Dwarf elephant

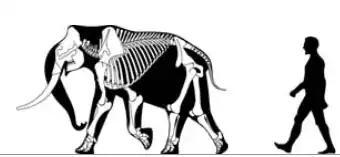
Skeletal restoration of the pygmy mammoth ("Mammuthus exilis") showing size compared to a human

Sicily and Malta were inhabited by two successive waves of dwarf elephants derived from "P. antiquus," which first arrived on the islands at least 500,000 years ago. The first of these species is "P. falconeri ," which is one of the smallest dwarf elephant species at around tall, and was strongly modified from its ancestor in numerous aspects, which lived in a depauperate fauna with no other large mammal species."" Later, around 200,000 years ago, this species was replaced by a second colonisation by "P. antiquus", which gave rise to the larger (though still considerably dwarfed) tall species "P. mnaidriensis," which on Sicily lived alongside a number other large mammal species, including herbivores and carnivores. The youngest records of this species on Sicily date to around 20,000 years ago, close to the time of arrival of modern humans on Sicily.